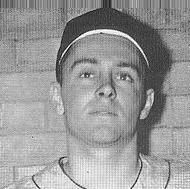
Age: 24